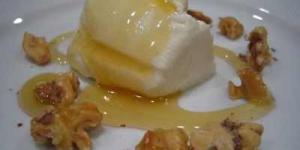
queso mato